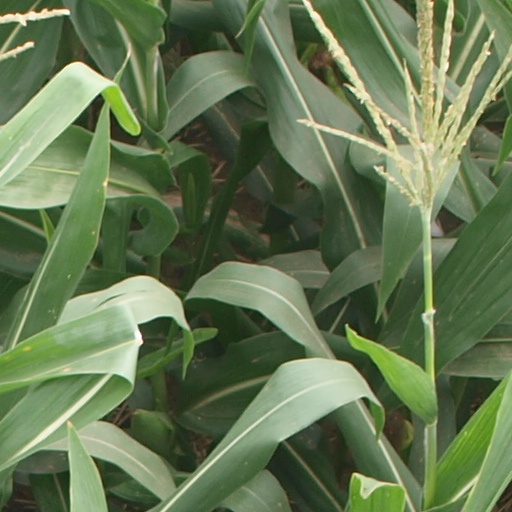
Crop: maize; corn